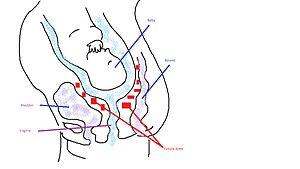
La fistule obstétricale est la constitution d'une communication anormale entre le vagin et la vessie ou entre la vessie et le rectum ou entre le vagin et le rectum survenant à la suite d'une grossesse compliquée.